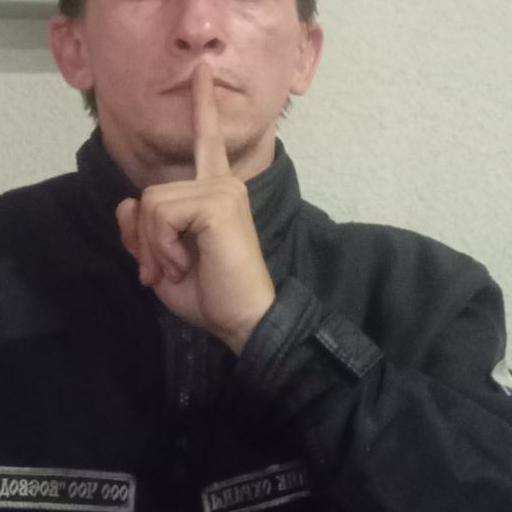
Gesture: mute